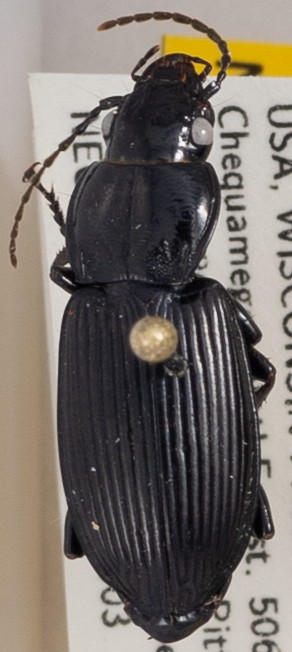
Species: Pterostichus melanarius melanarius
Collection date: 2019-09-03
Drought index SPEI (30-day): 0.694
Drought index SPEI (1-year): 2.09
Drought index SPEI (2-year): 1.28